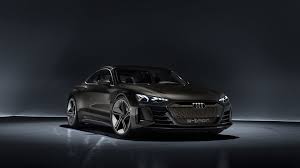
Label: noambulance